Jake Seamer

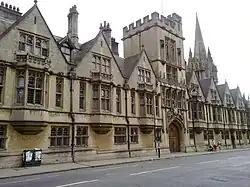
Brasenose College, Oxford, which Seamer attended in the early 1930s.

Seamer scored the last of his four first-class centuries in 1935, his third year at Oxford and his fourth of ten seasons of first-class cricket. The hundred, like all his previous ones, was scored for the university; he reached 113 runs in the second innings of a defeat to Surrey. Seamer struggled for runs in his other matches for the university that year, and in the contest against Cambridge, he scored four and three in a game which Cambridge won easily. In nine innings for Somerset that season, he never scored more than 17 runs and averaged 7.11.